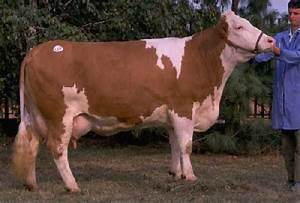
Label: mucca